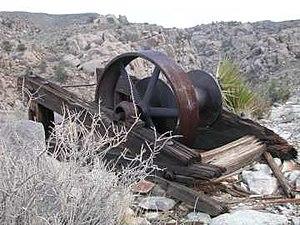
Treuil, Desert Queen Mine, Parc National Joshua Tree, Californie, États-Unis
Ceci est la liste des lieux historiques inscrits sur le registre national dans le comté de Riverside en Californie.